Qantas

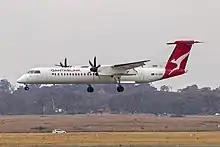
Bombardier Q400, Qantas subsidiary Sunstate Airlines

Australian chef and entrepreneur Neil Perry has been responsible for the onboard and ground based culinary offerings of the airline since becoming the director of food, beverage, and service in 1997, and currently Qantas' catering operations are supplied by dnata. In 2022, to celebrate the 25-year collaboration with Perry, Qantas reintroduced a selection of his most popular inflight and lounge dishes. Qantas is currently the only airline in Australia to offer complimentary meals, snacks and beverages on all domestic flights, including regional QantasLink services.